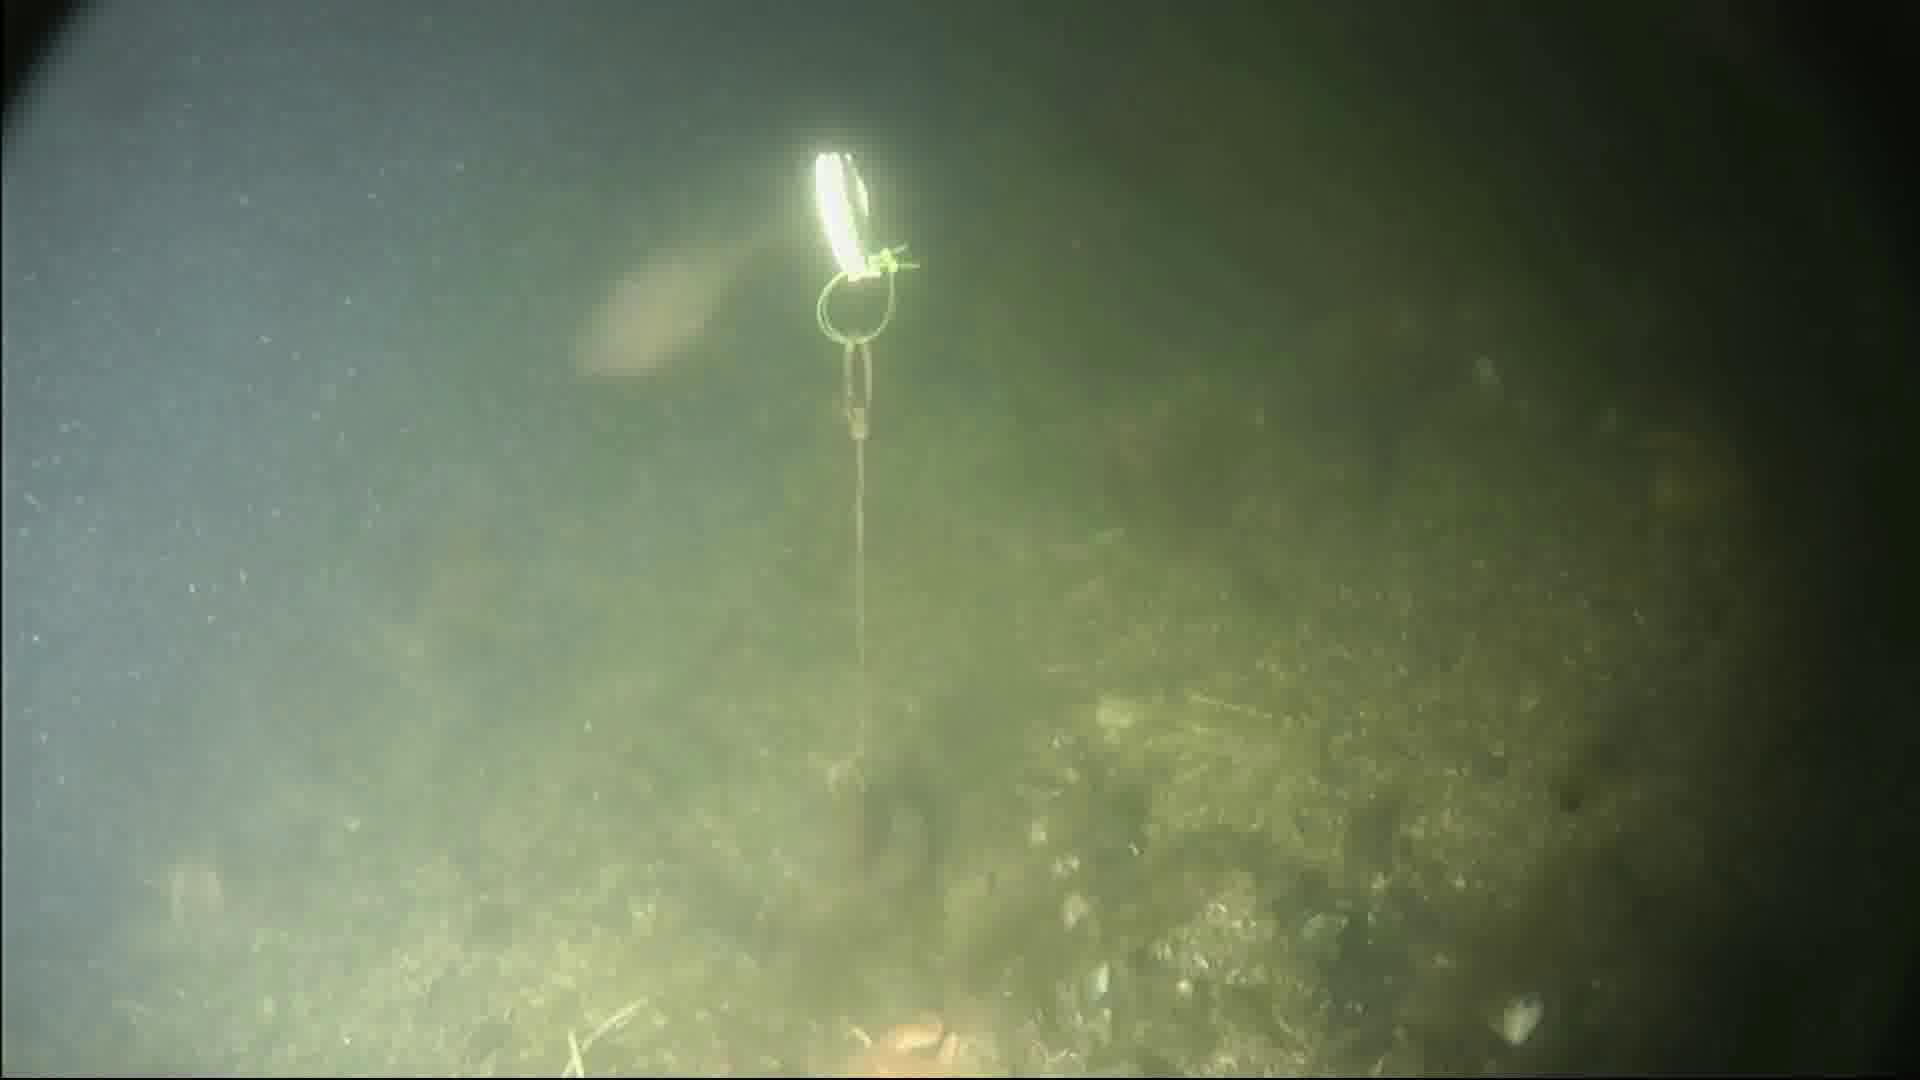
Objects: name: fish
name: crab
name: starfish